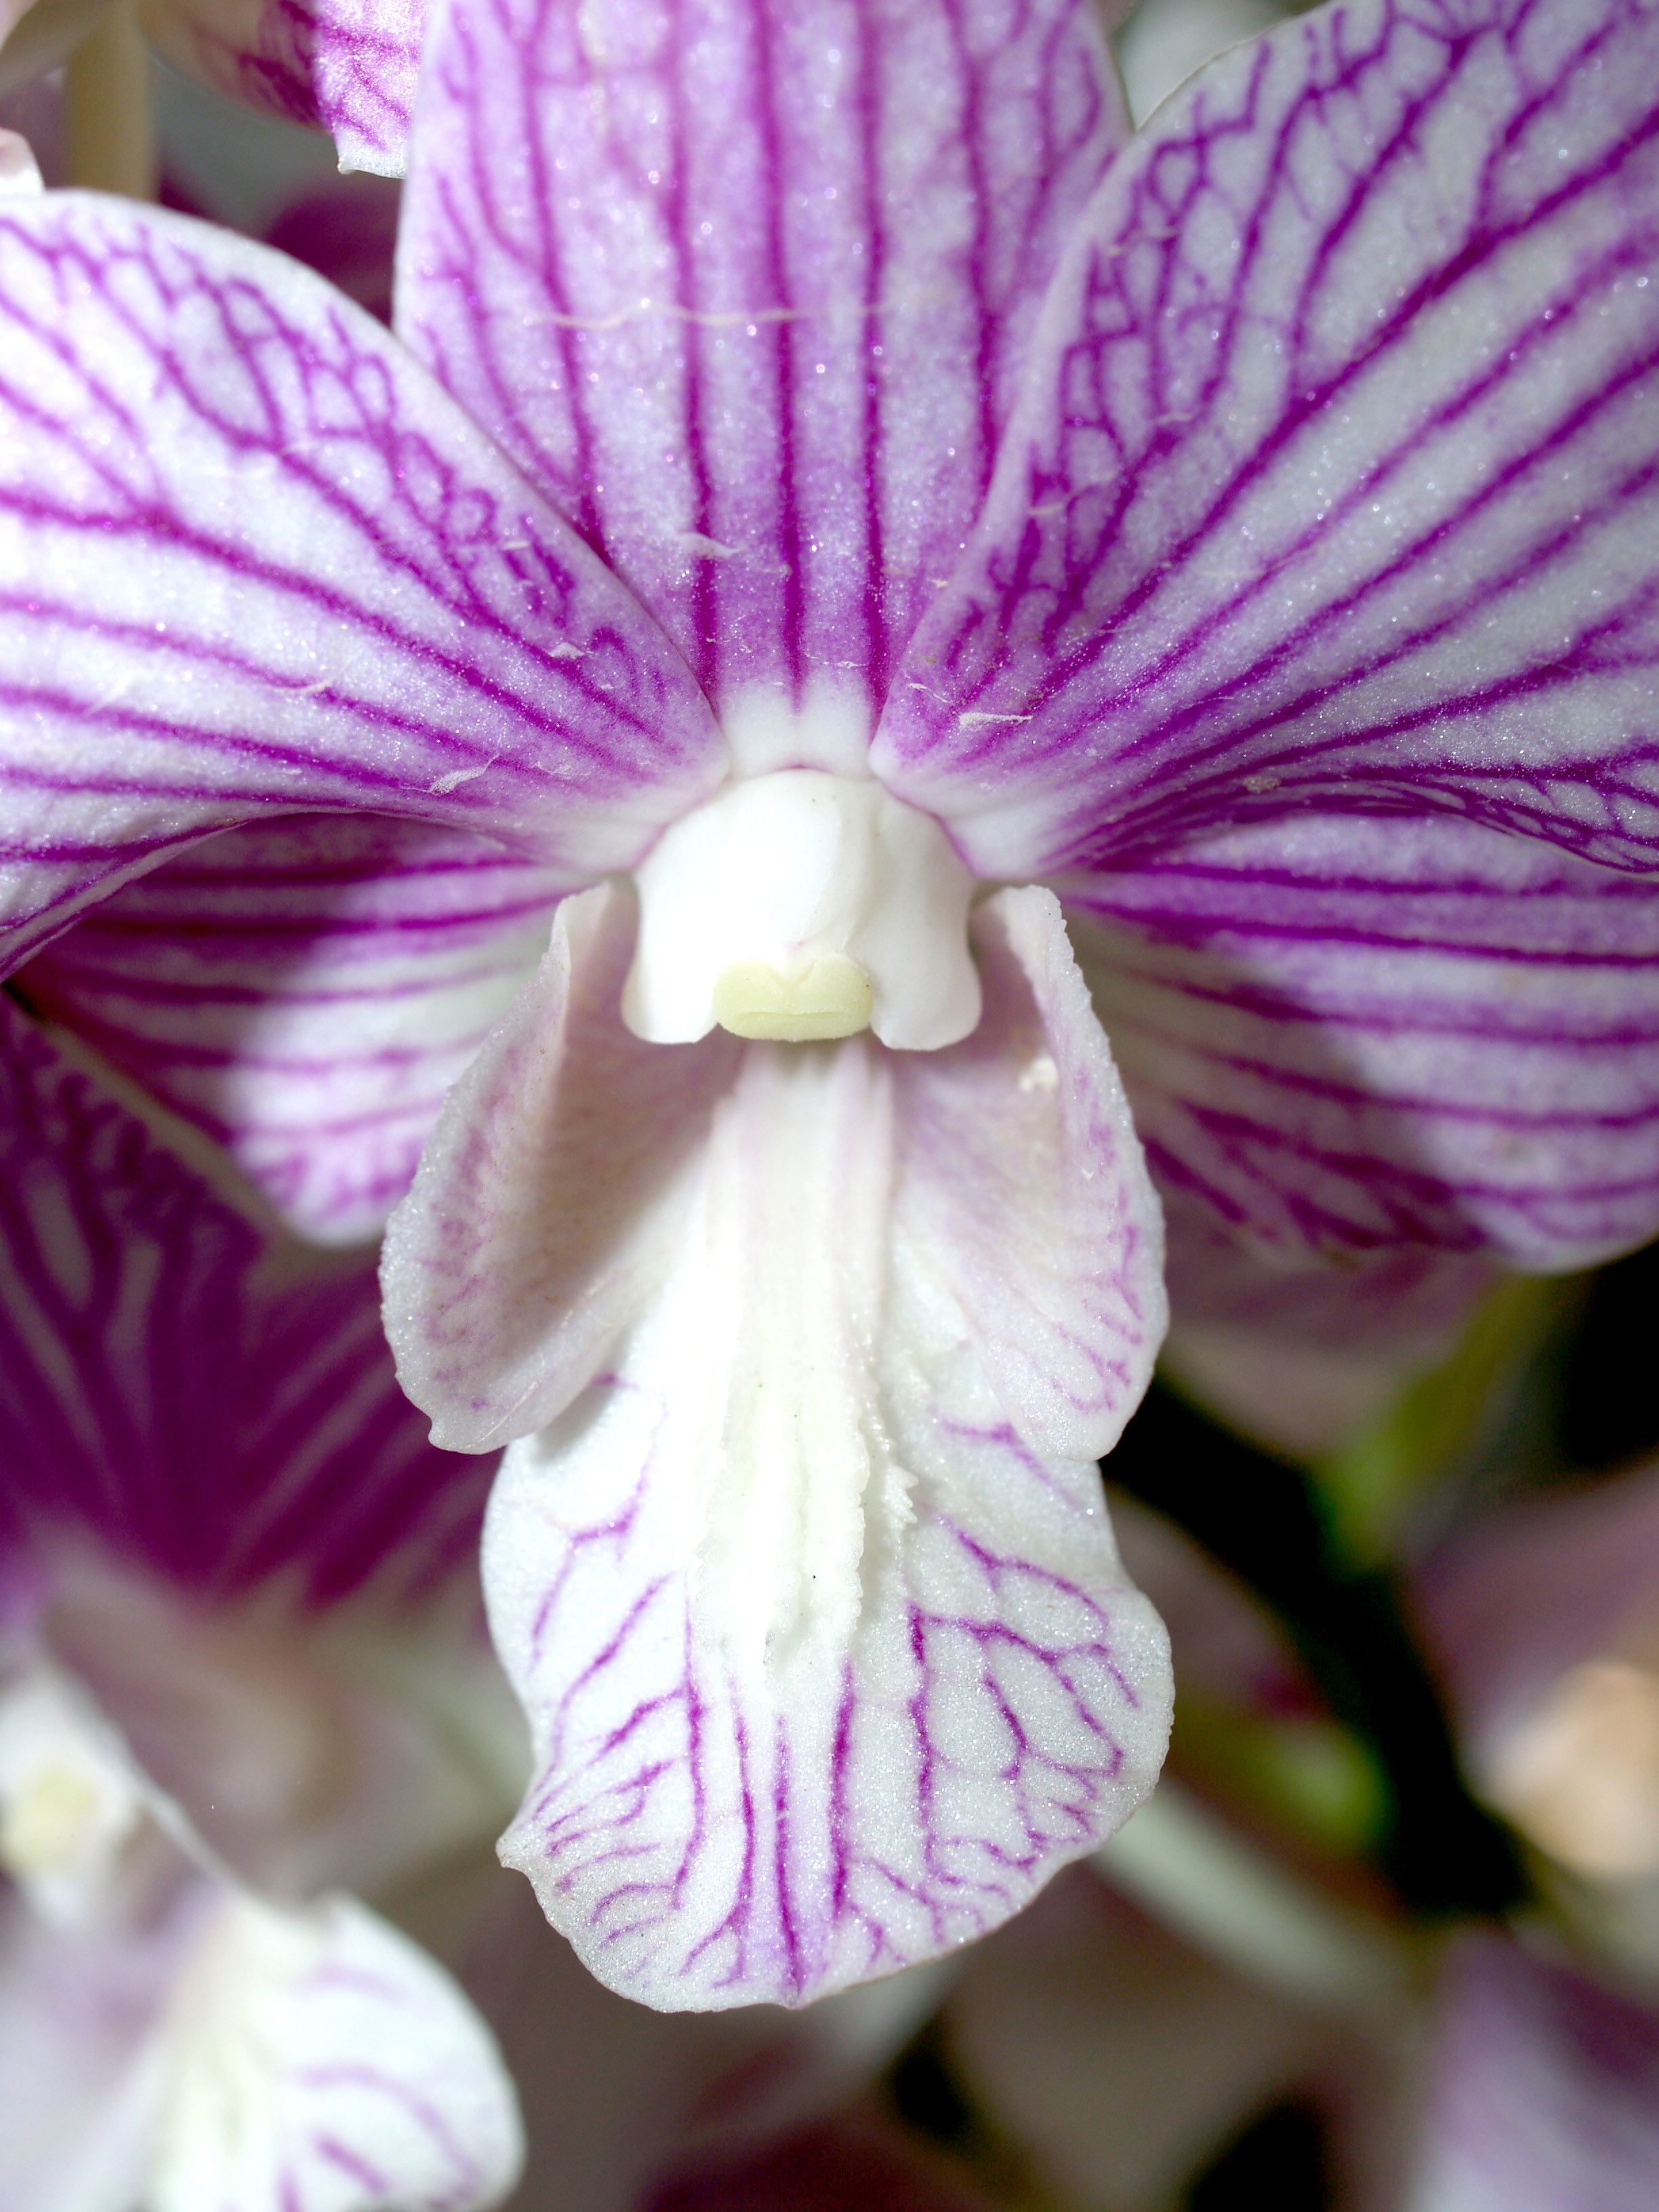
nature, branch, blossom, growth, plant, flower, purple, petal, bloom, summer, daisy, foliage, bouquet, decoration, spring, tropical, lush, color, natural, clean, botany, pink, flora, botanical, orchid, close up, luxury, ornate, decorative, iris, eye, violet, blowing, bright, head, beautiful, conservation, event, exotic, bud, oriental, elegance, individual, carpel, macro photography, flowering plant, phalanxes, cattleya, dendrobium, land plant, moth orchid, christmas orchid, cattleya labiata